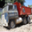
Label: truck